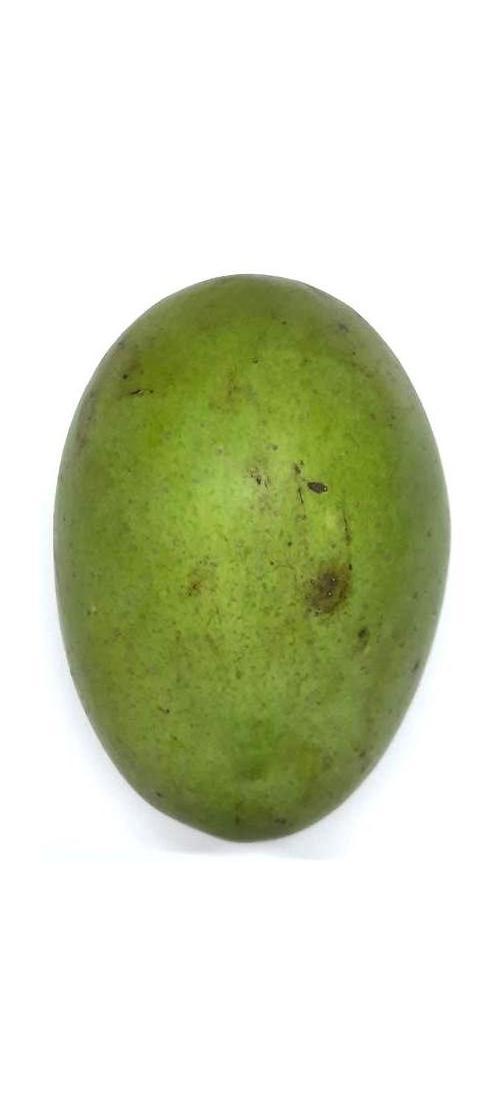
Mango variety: Langra